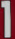
Number: 1